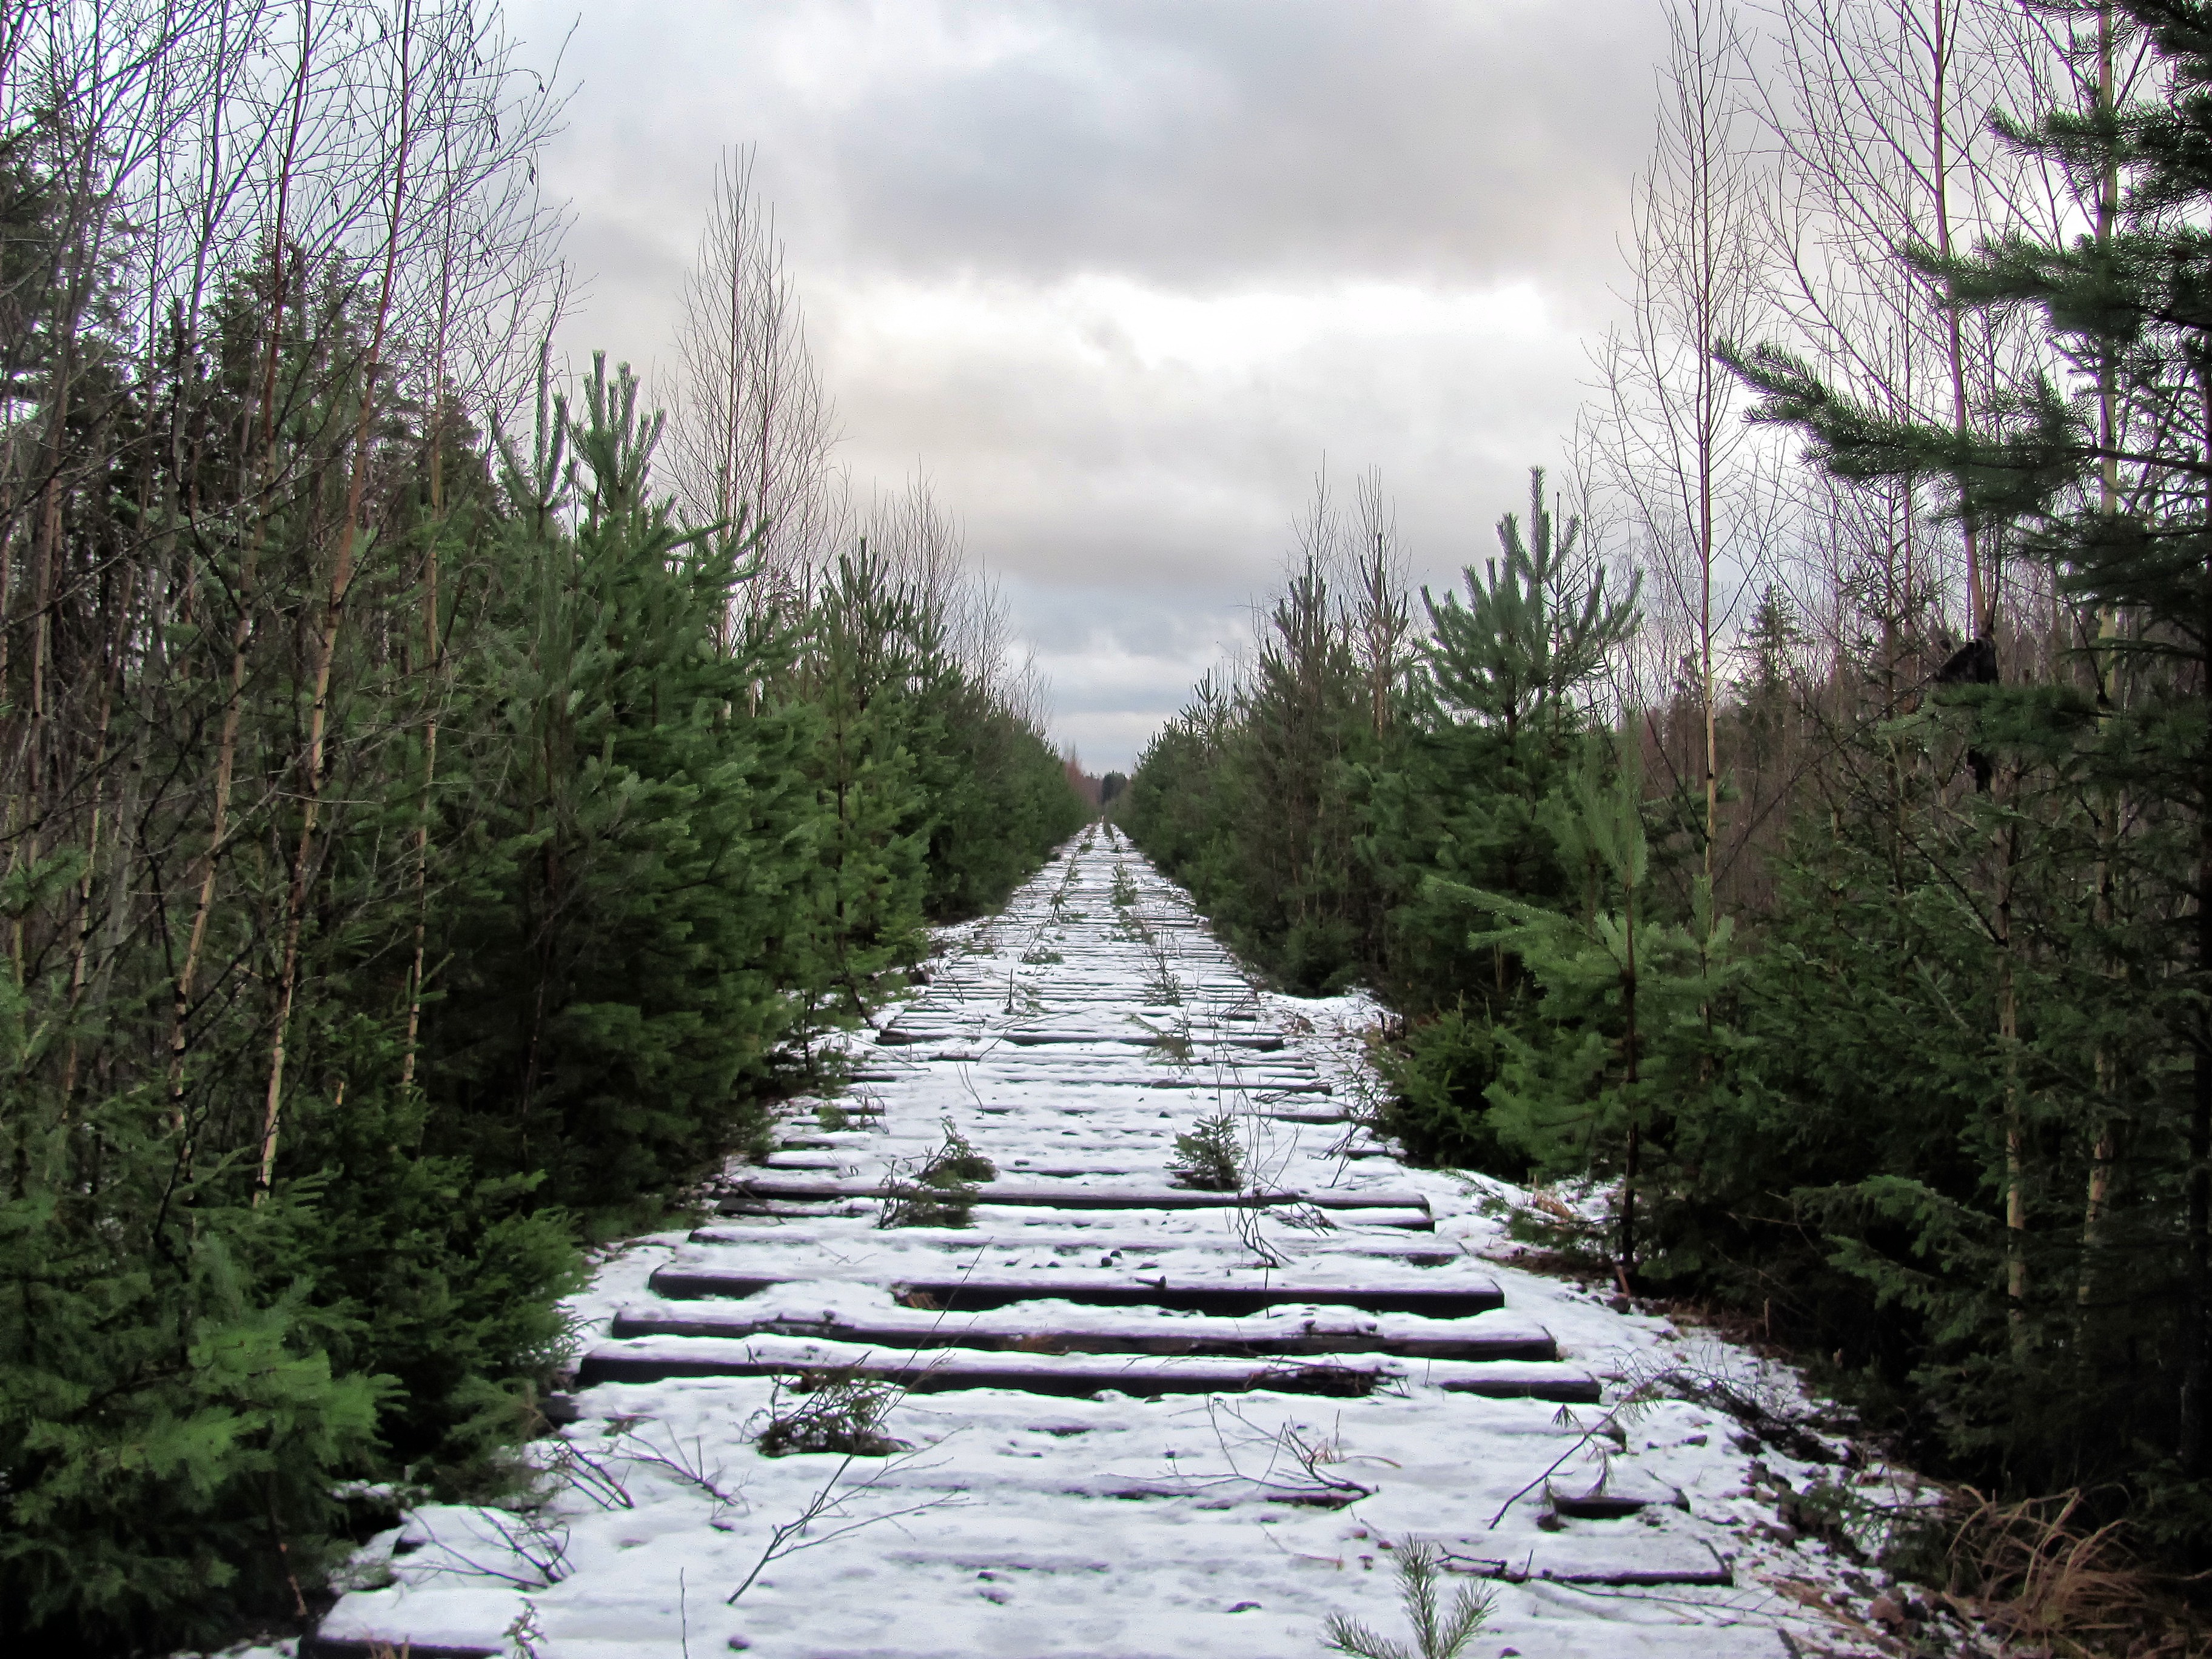
tree, nature, forest, wilderness, snow, winter, sky, track, railway, railroad, trail, bridge, countryside, rail, river, country, stream, ice, rural, trees, tracks, woods, outside, clouds, russia, woodland, habitat, natural environment